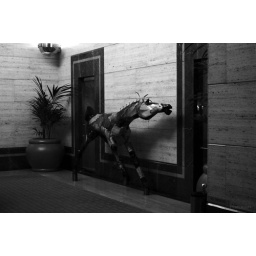
horse in a house